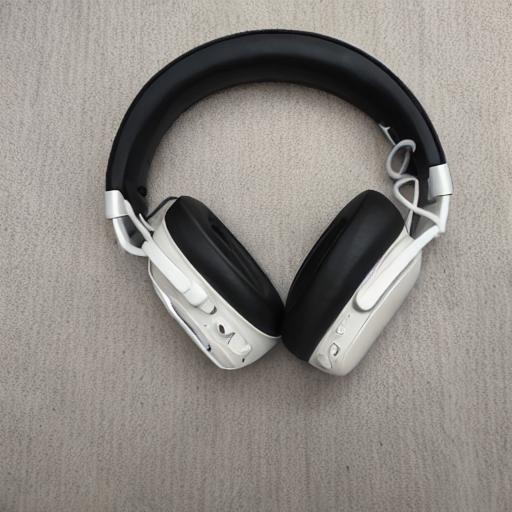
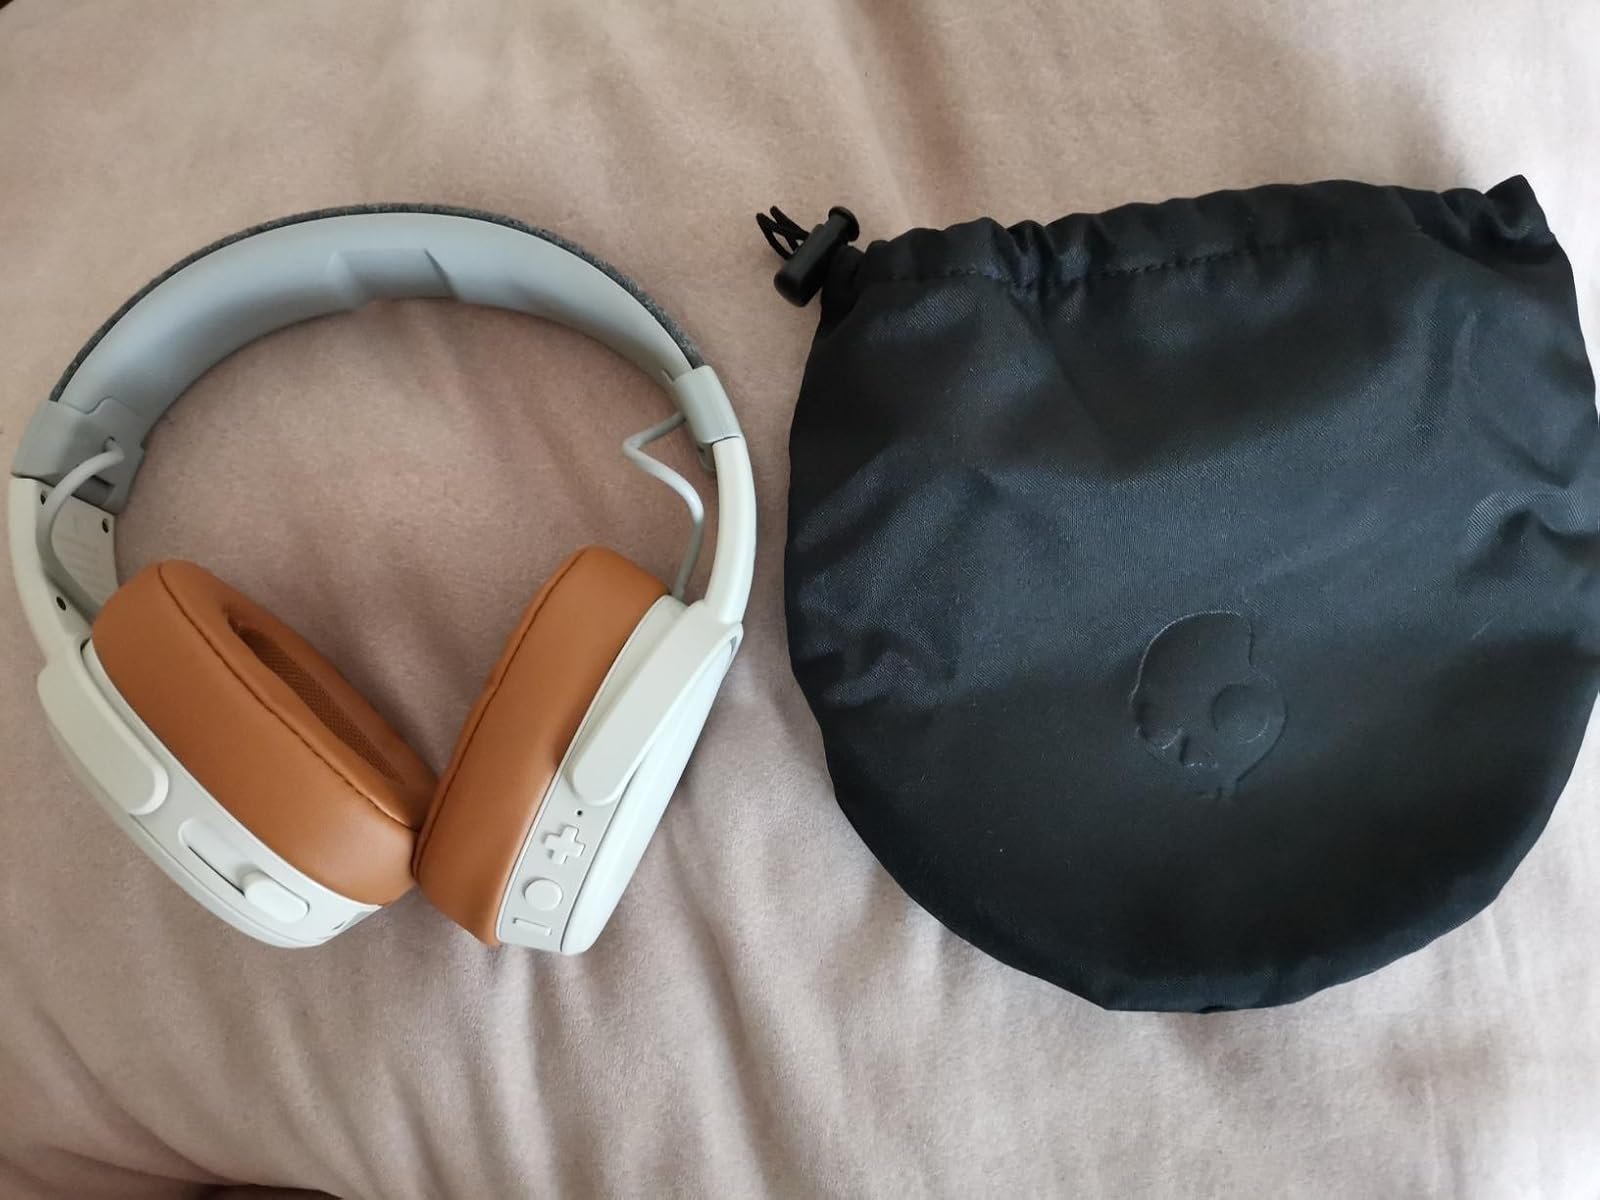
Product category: headphones
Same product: no